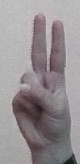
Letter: taa